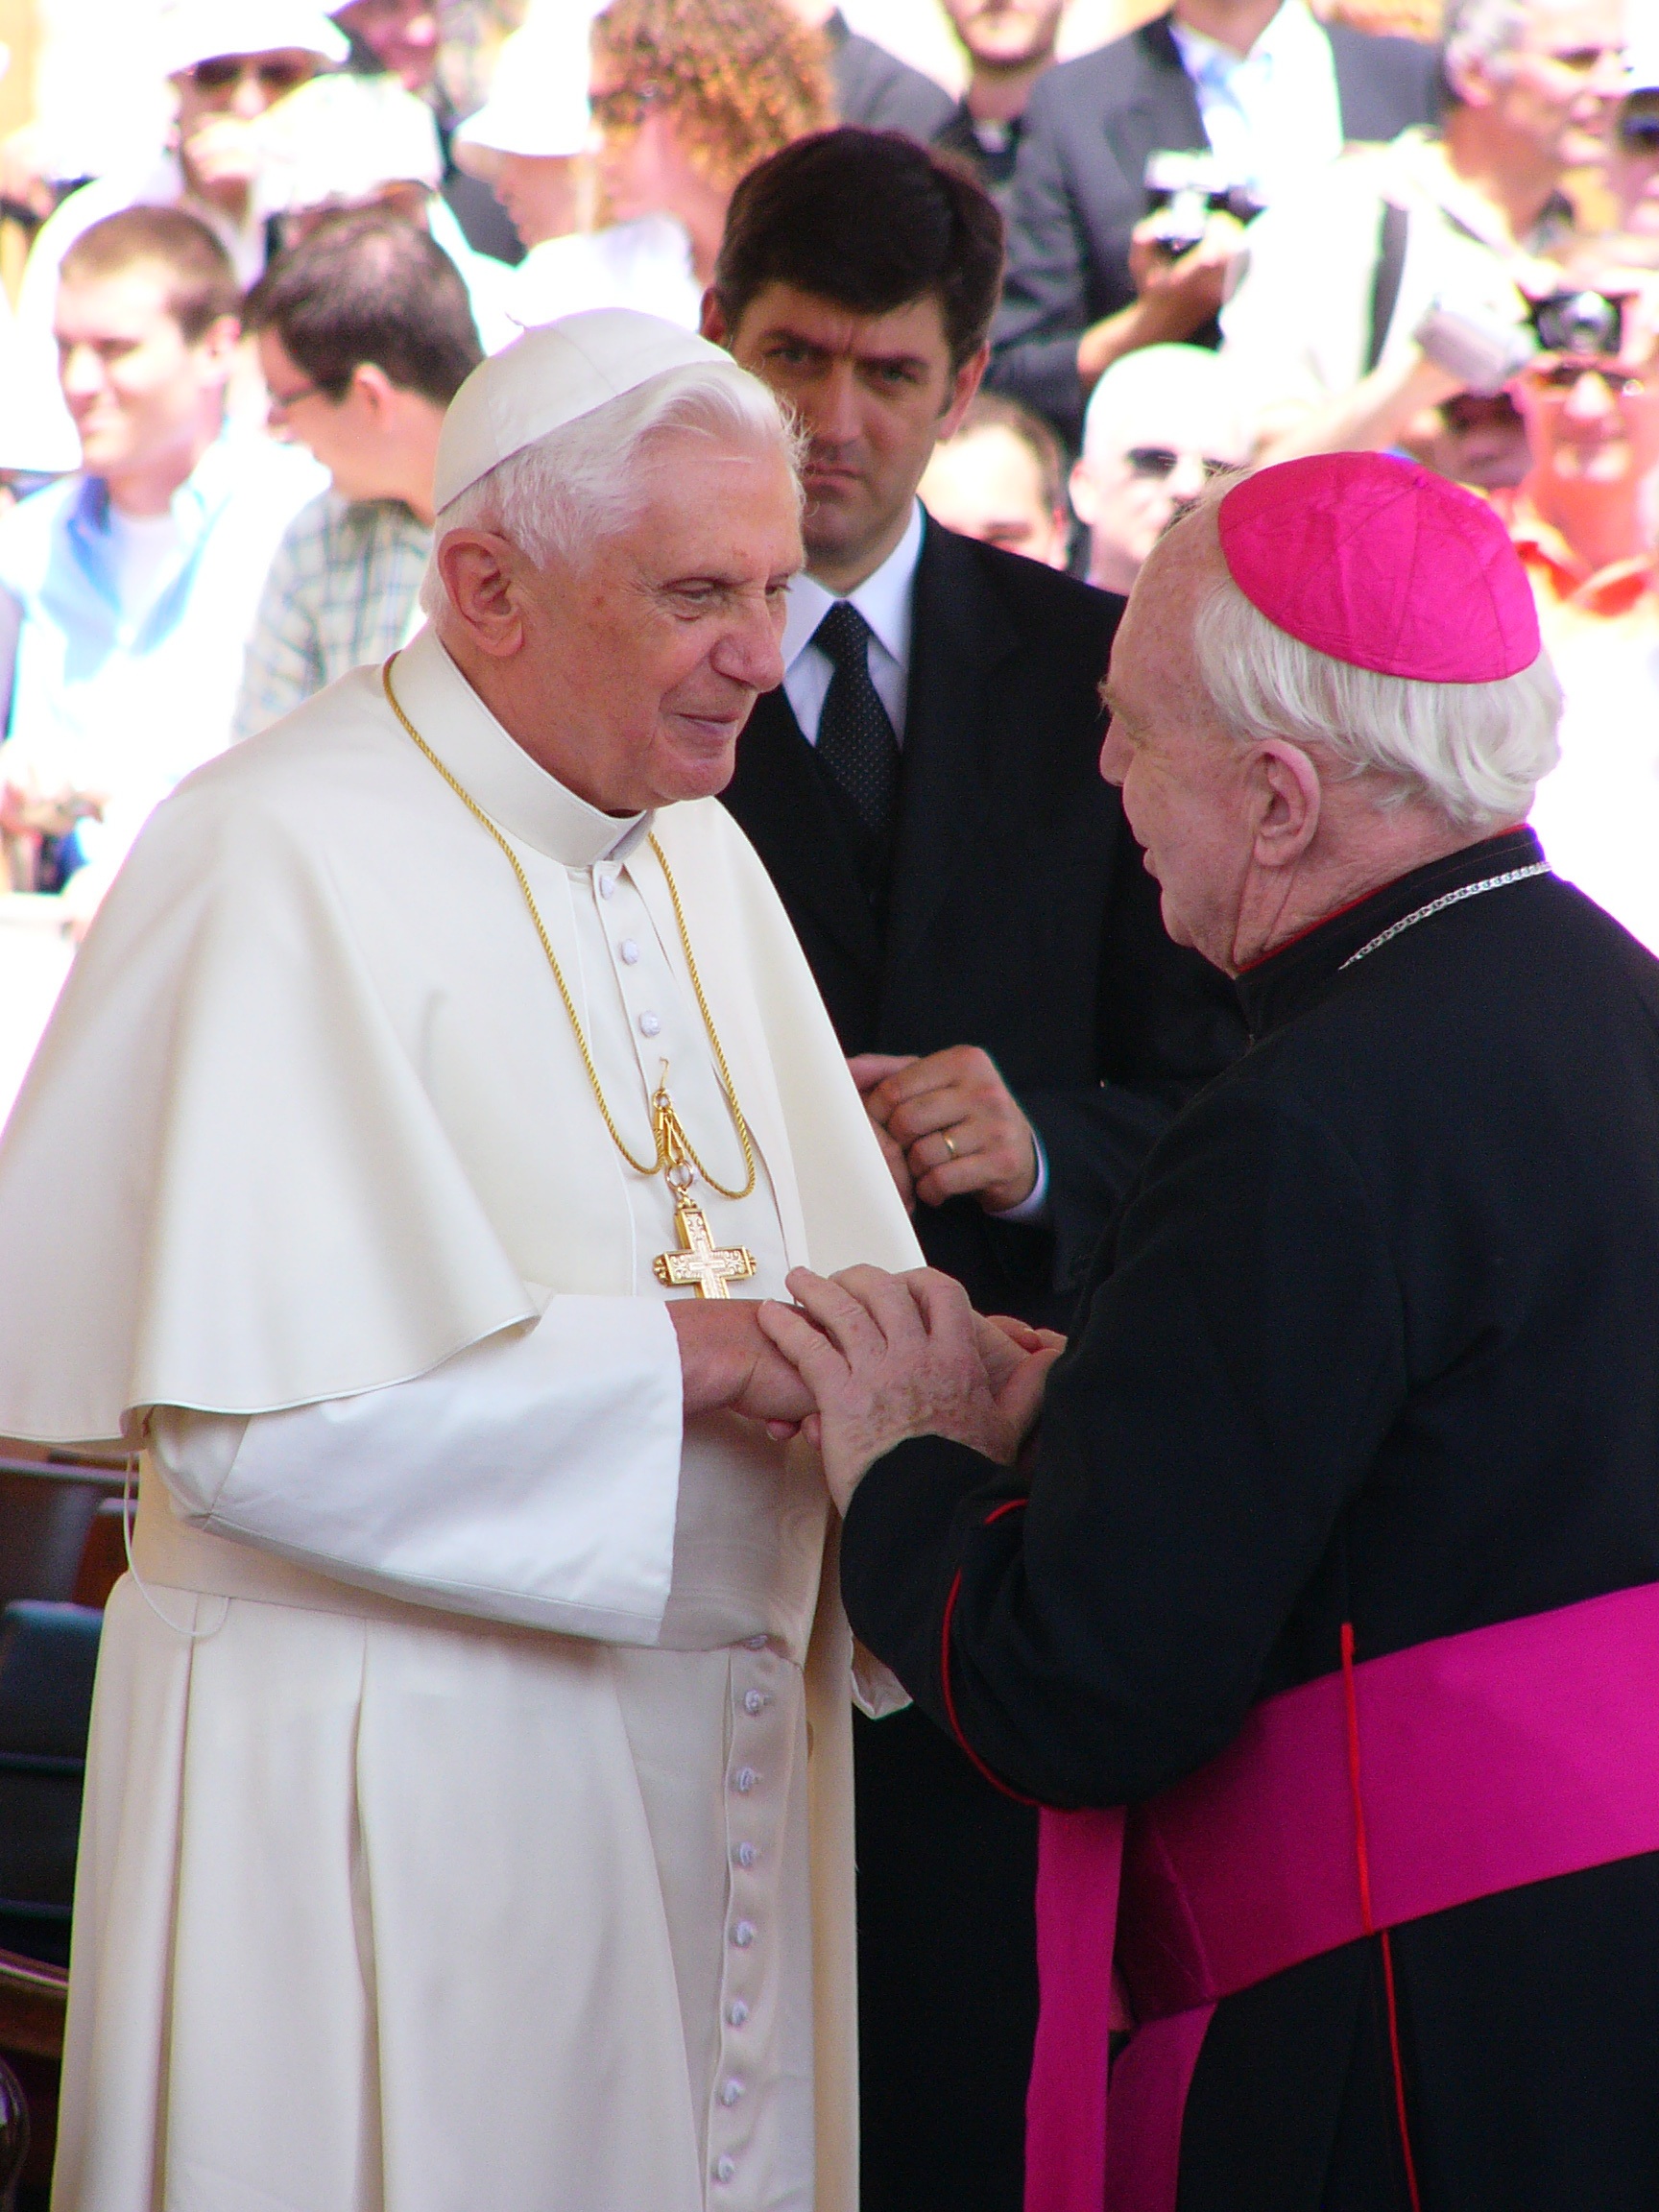
person, profession, rome, bishop, pope, the vatican, clergy, deacon, patriarch, abbot, priesthood, nuncio, pope benedict, the holy father